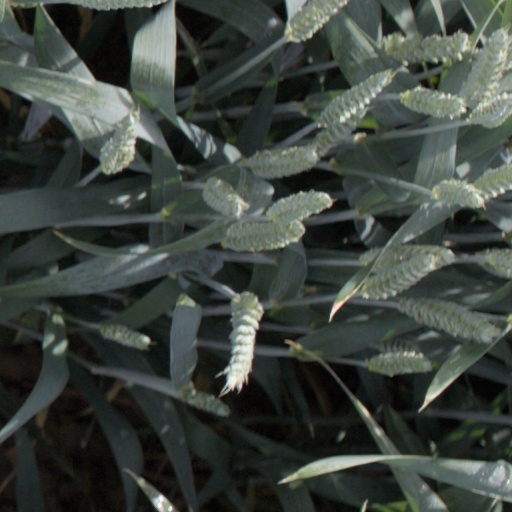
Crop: wheat